Ta' Tabibu Farmhouse

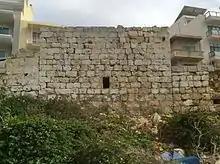
The original 14/15th-century militia watch post with later additions on the side

The building was the only defensive building in St. Paul's Bay until the construction of the Wignacourt Tower in 1610. This tower was the first of a new network of coastal towers that were built in Malta in the 17th century.